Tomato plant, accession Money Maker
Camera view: bottom (45 deg); turntable rotation: 0 degrees
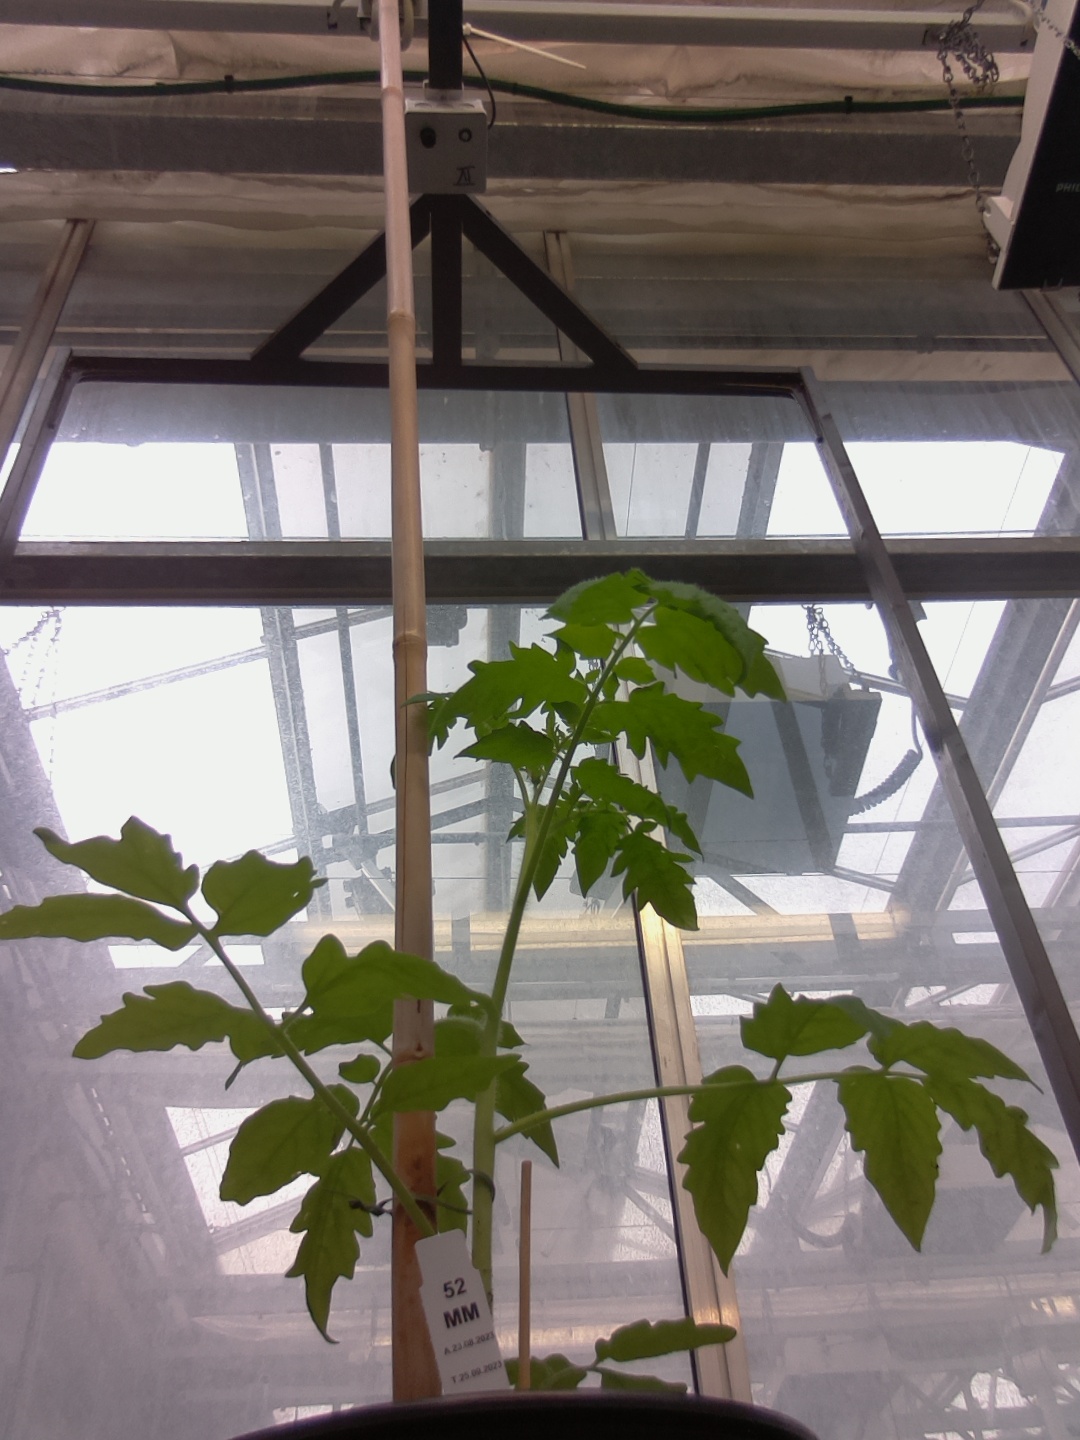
BBCH growth stage 13: 6 of true leaves visible